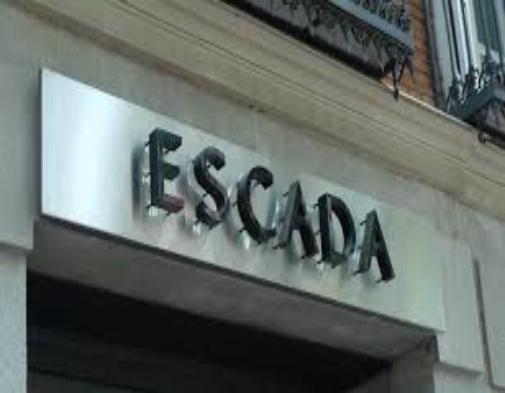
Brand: Escada
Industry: Necessities